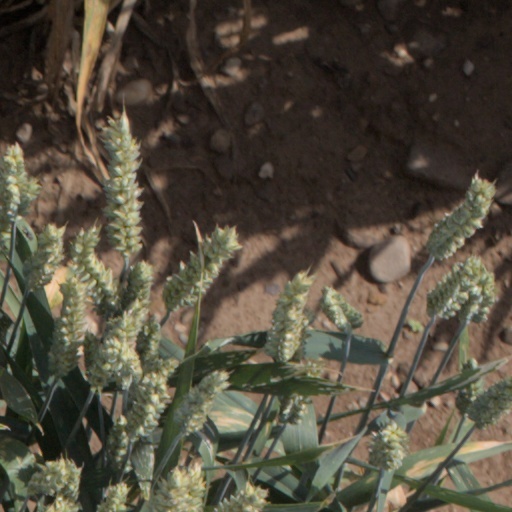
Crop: wheat